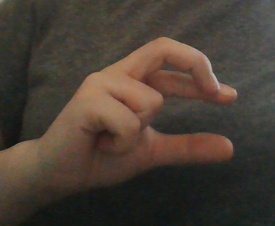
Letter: thal